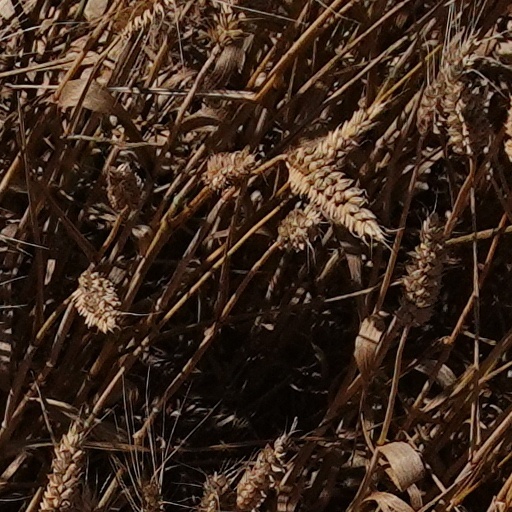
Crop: wheat